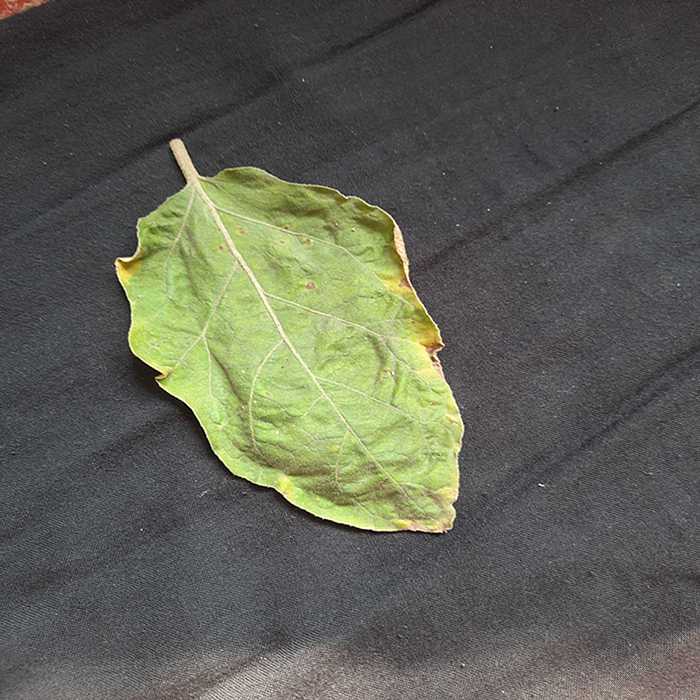
Plant: Eggplant
Label: Eggplant begomovirus